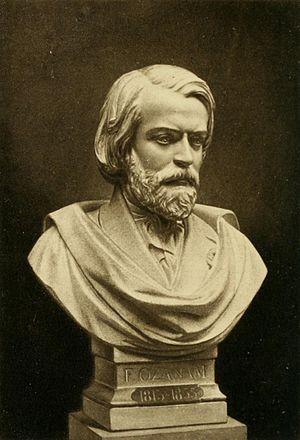
La Confédération internationale de la Société de Saint-Vincent-de-Paul est une organisation de bienfaisance, catholique, laïque, dirigée par des bénévoles, et fondée à Paris en 1833 par un groupe de laïcs catholiques parmi lesquels se trouvait celui qui fut plus tard béatifié par le pape Jean-Paul II : le bienheureux Frédéric Ozanam.